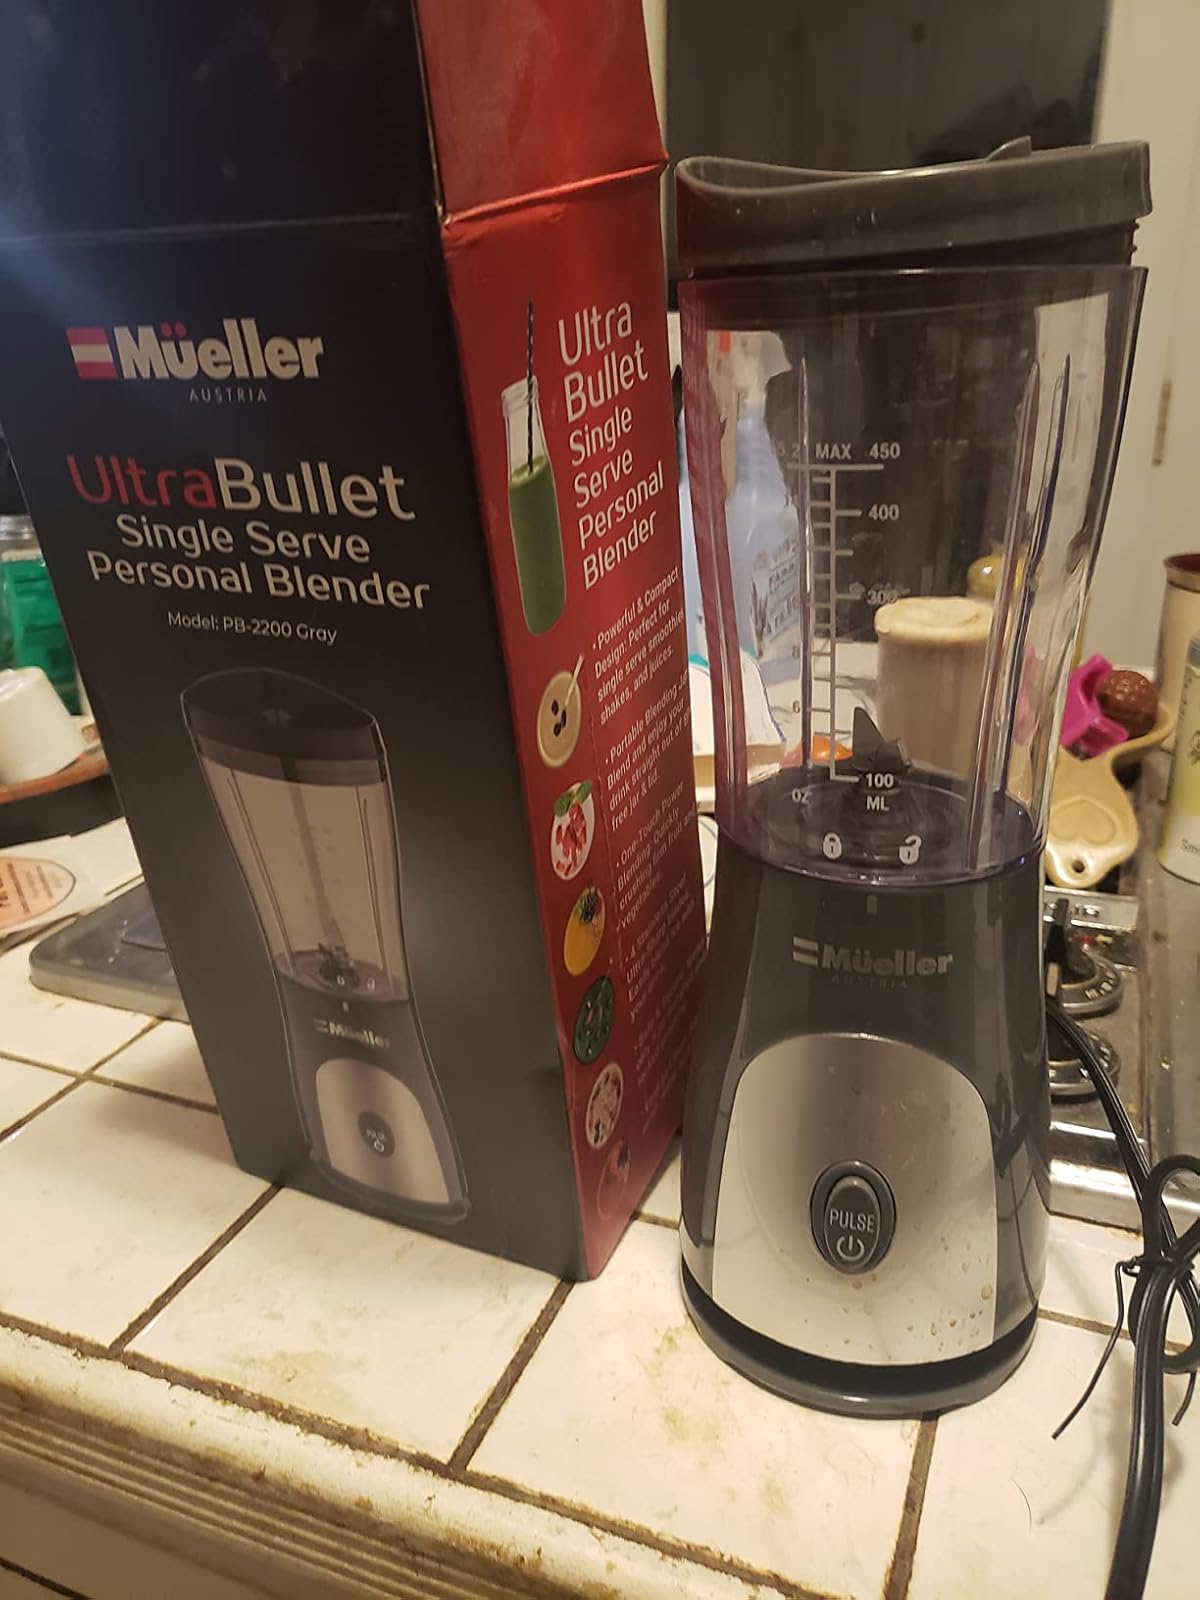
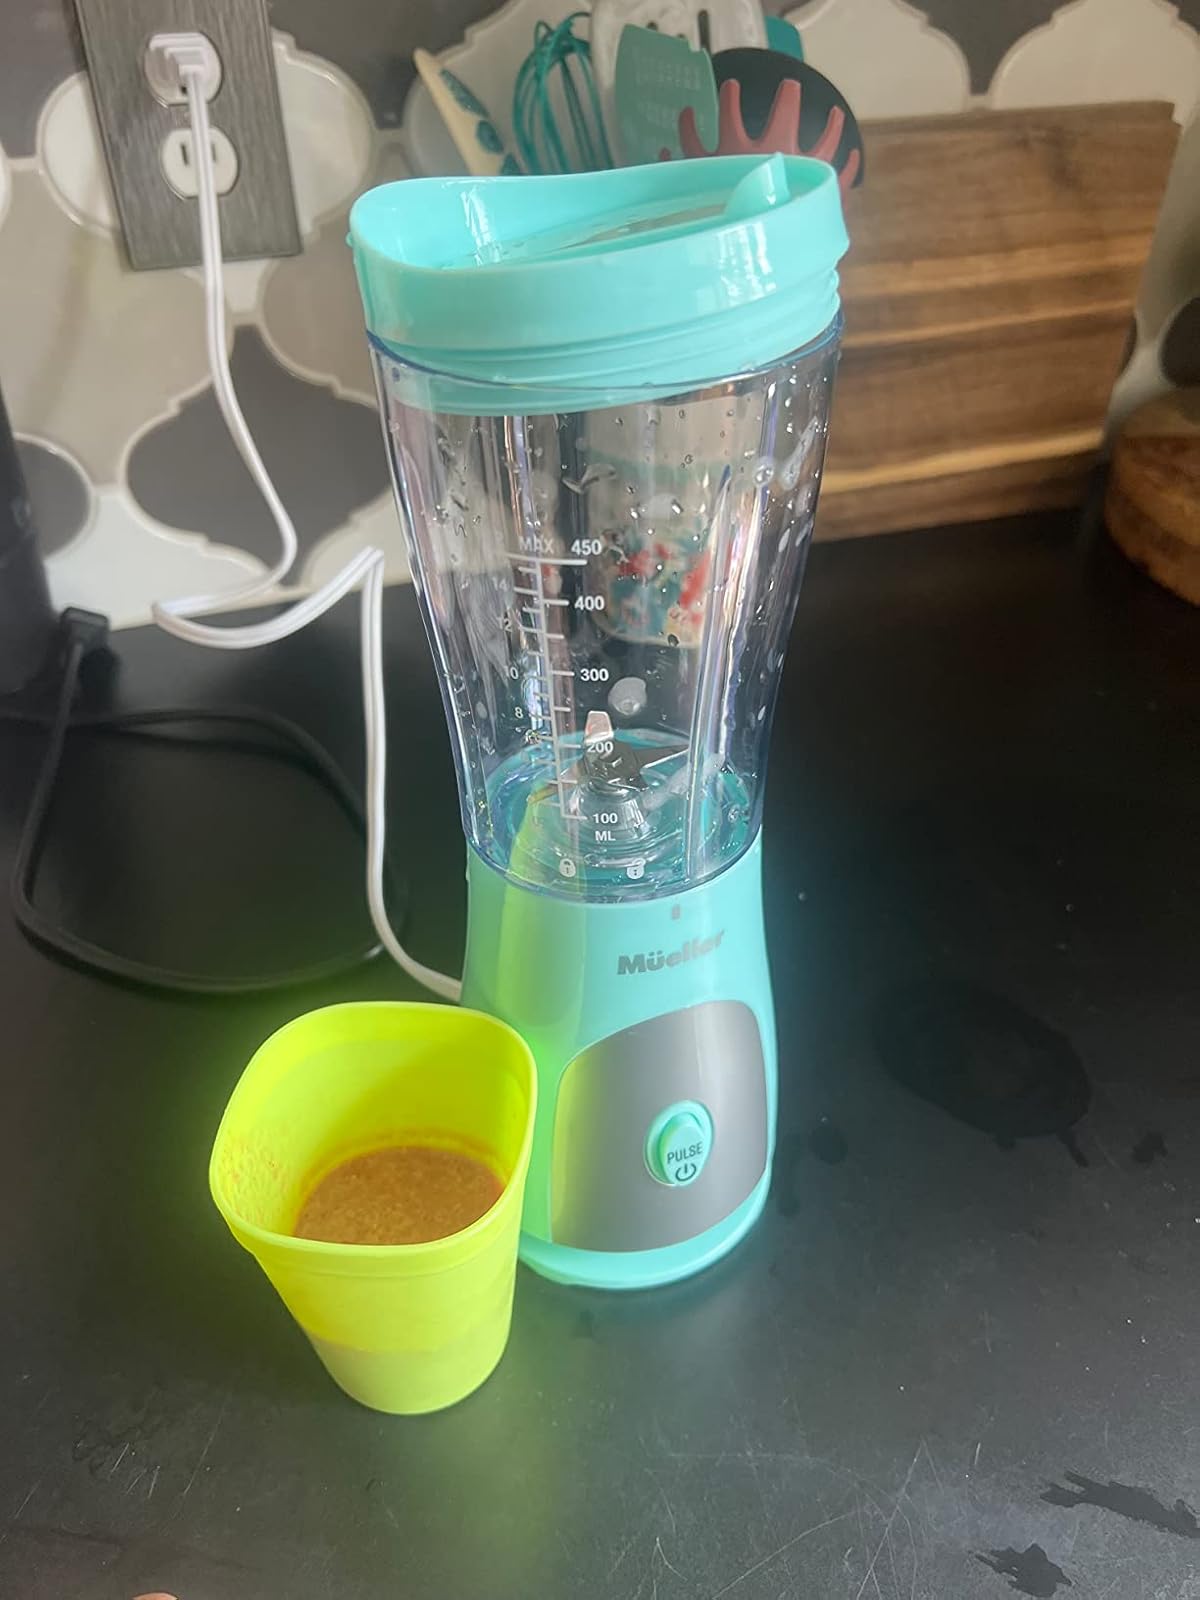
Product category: items_blender
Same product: no